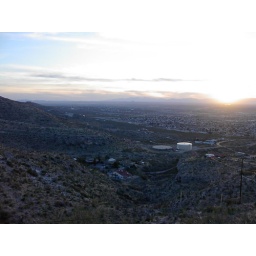
This is the view below the house I am on top of.The thin little winding road is called &amp;quot;Thunder Road&amp;quot;.